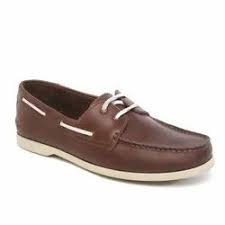
Label: Boat